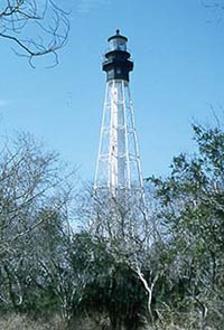
Building: Cape Charles Lighthouse
Country: Unknown
Year built: 1828
Lighthouse in Virginia, United States Lighthouse Cape Charles Light Cape Charles Light in 1995 Location Smith Island off Cape Charles at the mouth of the Chesapeake Bay Coordinates 37°07′23″N 75°54′23″W / 37.12292°N 75.90647°W / 37.12292; -75.90647 Tower Constructed 1828 Construction cast iron skeleton tower Automated 1963 Height 191 feet (58 m) Shape Octagonal pyramidal skeleton Markings lantern and watchroom, black tower, white Heritage National Register of Historic Places listed place, Virginia Historic Landmark Light First lit 1895 Deactivated 2019 Focal height 180 feet (55 m) Lens First order Fresnel lens (original), Vega VRB-25 solar-powered beacon (current) Range 18 nautical miles (33 km; 21 mi) Characteristic Fl W 5s Cape Charles Light Station U.S. National Register of Historic Places Virginia Landmarks Register Nearest city Kiptopeke, Virginia Area 10 acres (4.0 ha) Built 1894 MPS Light Stations of the United States MPS NRHP reference No. 03000569 VLR No. 065-0071 Significant dates Added to NRHP June 23, 2003 Designated VLR December 4, 2002 Cape Charles Lighthouse is an octagonal cast iron skeleton tower lighthouse at the mouth of the Chesapeake Bay on Smith Island which was officially removed from service in 2019. It is the tallest lighthouse in Virginia and the second tallest in the United States. This particular tower is the third lighthouse at this location. The first lighthouse at Cape Charles was a 55-foot (17 m) masonry tower completed in 1828. It was quickly deemed inadequate for its important seacoast location due to its low height and poor visibility at sea. It was soon threatened by erosion so in 1864 it was replaced by a 150-foot (46 m) masonry tower built further inland. Located a little more than a mile southwest of the old tower and 600 feet from the shoreline, the impressive 150-foot-tall conical brick tower was similar in appearance to the 1857 Cape May Lighthouse , painted white and topped with a dark brown lantern room. In 1892, a twenty-five-foot red band was painted around the white tower's midsection, about sixty feet up from the base, to make it more visible during the day. By the 1890s, it too was threatened by beach erosion which jetties built to protect it failed to halt, and with the lighthouse now only 300 feet from the ocean and the shoreline eroding at a rate of 37 feet per year it was decided that a third lighthouse needed to be built three quarters of a mile inland. The first proposal for Cape Charles’ third lighthouse called for a conical structure of iron plates, similar in design to the new Cape Henry Lighthouse , but in the end, a bid of $78,200 was accepted to construct 191-foot (58 m) octagonal steel skeletal towers at both Cape Charles and Hog Island , a barrier island twenty miles to the north where another lighthouse was being threatened by shoreline erosion. This design had several advantages: it was much cheaper than the Cape Henry model, and distinct enough from the Cape Henry tower that the two would not be mistaken for each other. The new station's lens was installed and tested in June 1895, however, its full-time service was delayed until mid-August so mariners could be properly informed of the station's new light characteristic. Lt. Frederick Mahan of the Lighthouse Board proposed that all U.S. lighthouses be given a “numerical flash” pattern. The first-order lens at Cape Charles made a complete revolution every thirty seconds, producing nine flashes: four quick flashes followed by a dark interval of three seconds, then five more flashes followed by sixteen seconds of darkness. Cape Charles would thus have a 4-5 pattern, and mariners could easily associate these numbers with Cape Charles. This numbering system was likened to a fire alarm bell stroking out the exact numerical identity of a beleaguered building. “By this method,” Mahan maintained, “the light is identified absolutely…” Due to the high cost of these special lenses, only the “4-5” light at Cape Charles, and the “1-4-3” light at Minots Ledge were ever deployed. With a height of 191 feet, the third and final Cape Charles tower is the second tallest lighthouse in the United States. The tower consists of a central iron tube surrounded by eight massive legs. A spiral staircase with 216 treads, enclosed in the tube, leads upwards to the generator room. Ascending seventeen more steps from there, one arrives at the watch room, where the lower gallery may be accessed. The tower is painted white, while the upper rooms are a contrasting black. The lens was removed from the second Cape Charles Lighthouse in October 1895 and transferred to the Hog Island Light . On June 1, 1896, the speed of rotation of the lens in the new tower was cut in half as the flashes were being produced in such quick succession that they were indistinct when viewed from a distance. After having served as an observation tower during World War I the second Cape Charles Lighthouse finally toppled into the ocean on July 2, 1927. Both the Cape Charles light and the Hog Island Light were electrified in 1933, completing the electrification of all coastal beacons in the fifth lighthouse district. In 1963 the lighthouse was fully automated and the first order Fresnel Lens was replaced by a more powerful DCB-224 aerobeacon.  The original lens from the Cape Charles lighthouse is on display at the Mariners' Museum in Newport News, Virginia .  The Cape Charles Lighthouse housed a Vega VRB-25 solar powered beacon from the 1990s until its decommissioning as an aid to navigation in 2019. A brush fire on July 13, 2000, burned down the 1895 head keeper's dwelling, a wood privy , and a storage shed. The two assistant keeper's dwellings were torn down around 1960, prior to automation of the lighthouse, but the head keeper's house, along with an oil house and generator building, had been sold to a hunting club before being taken over by The Nature Conservancy in 1995. In 2013 the Cape Charles light was reported extinguished but the beacon was never repaired by the Coast Guard.  It remained out of service until the Cape Charles Lighthouse was officially decommissioned in 2019. Although the Cape Charles lighthouse is visible from the Chesapeake Bay Bridge Tunnel its remote location on a marshy barrier island that is inaccessible except by shallow draft boat and is a nature preserve prevents it from being open to the public. No longer maintained by the Coast Guard, the lighthouse is in poor condition. Notes